Castlemartyr

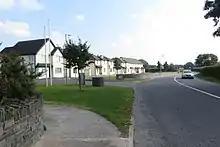
21st century housing development near Castlemartyr

Located on the N25 road between Cork and Waterford, as of the 2016 census the majority of Castlemartyr's 1,900 residents commuted less than 45 minutes to school or work. Employers in the area include the 5-star Castlemartyr Spa & Golf Resort hotel, which (as of early 2018) had approximately 200 staff. Castlemartyr Enterprise Centre is housed in the former 19th century national school.